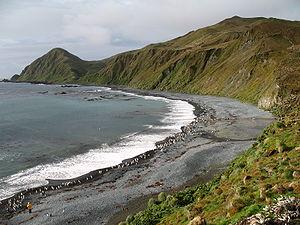
L’île Macquarie se situe au sud-ouest de l'Océan Pacifique, environ à mi-chemin entre la Nouvelle-Zélande et l'Antarctique. Île australienne, elle est administrativement rattachée à la Tasmanie depuis 1890 et est devenue réserve d’État en 1978. Elle dépend depuis 1973 du Conseil de la vallée Huon et figure depuis 1997 sur la liste du patrimoine mondial.